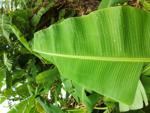
Label: xamthomonas